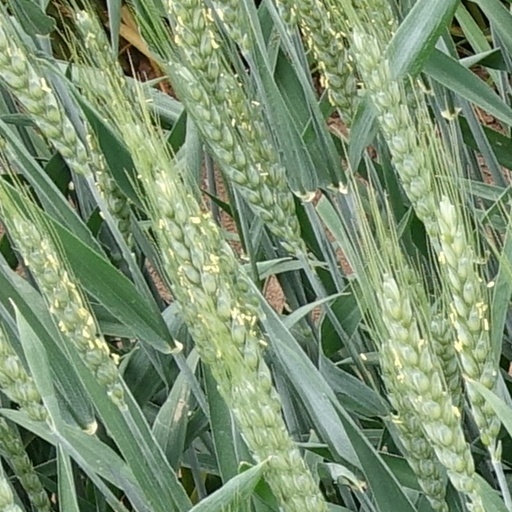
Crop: wheat